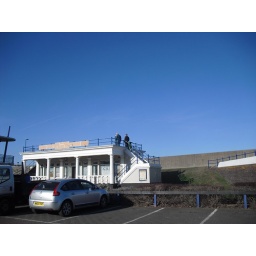
Showing building to be used as local radio station, including a roof that looks over the promenade.